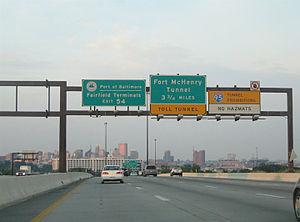
L'Interstate 95 dans le Maryland constitue un segment de l'interstate 95, l'autoroute majeure de la côte est des États-Unis. Elle relie notamment, sur plus de 3000 kilomètres, les villes de Miami, Washington, Baltimore, Philadelphie, New York et Boston.